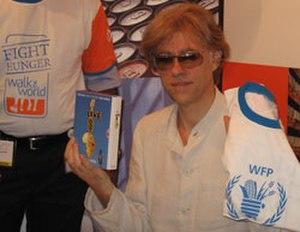
Robert Frederick Zenon Geldof, dit Bob Geldof est un auteur-compositeur-interprète, acteur, musicien et militant politique irlandais. Né le 5 octobre 1951, à Dún Laoghaire dans le comté de Dublin, il est tout d'abord le chanteur des Boomtown Rats, puis le co-organisateur avec Midge Ure du Live Aid en 1985 et de plusieurs concerts de charité. Il incarne également le rôle de Pink, personnage à la dérive, dans le film The Wall d'Alan Parker, qui reprend les chansons de l'album éponyme des Pink Floyd.